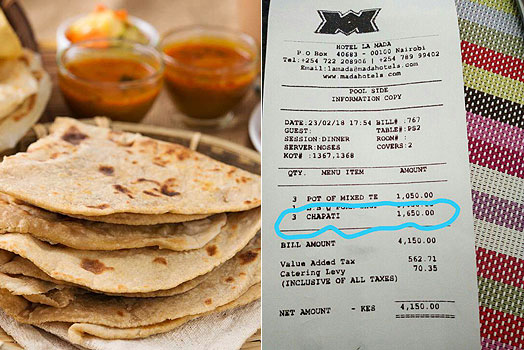
Dish: chapati